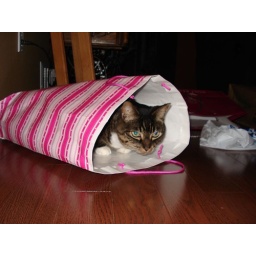
cat in bag